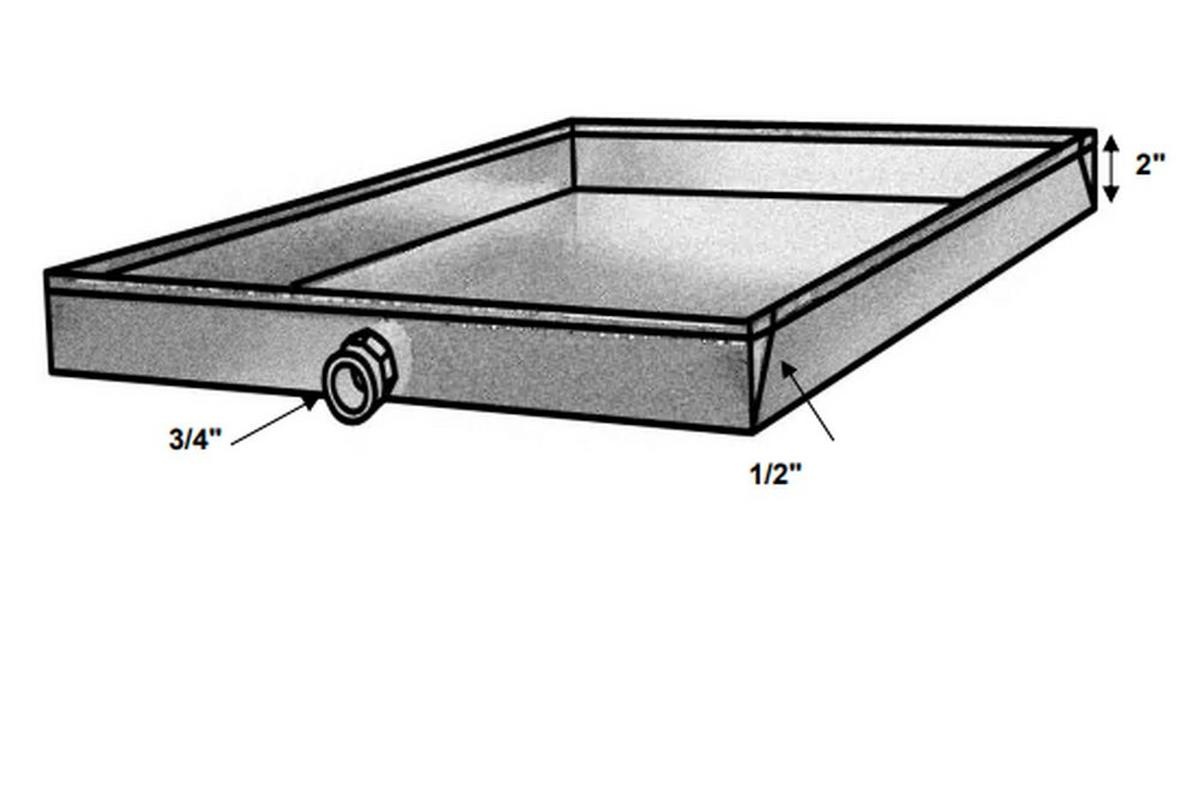
28 in. x 28 in. Steel Condensate Drain Pan
Product Details Product Details Specifications ASTM: ASTM A-653 CS Type B Depth: 2 in Drain Opening: 3/4 in ASTM: ASTM A-653 CS Type B Depth: 2 in Drain Opening: 3/4 in ASTM: ASTM A-653 CS Type B ASTM: ASTM A-653 CS Type B Depth: 2 in Depth: 2 in Drain Opening: 3/4 in Drain Opening: 3/4 in Gauge (metal): 24 ga Height: 28 in Length: 28 in Gauge (metal): 24 ga Height: 28 in Length: 28 in Gauge (metal): 24 ga Gauge (metal): 24 ga Height: 28 in
Brand: Ferguson
Category: Home & Garden > Household Appliance Accessories > Water Heater Accessories > Water Heater Pans